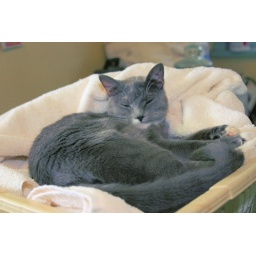
She made this nest in the clean towel basket for herself.